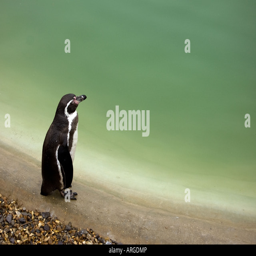
a single penguins looking into the swimming in a pool